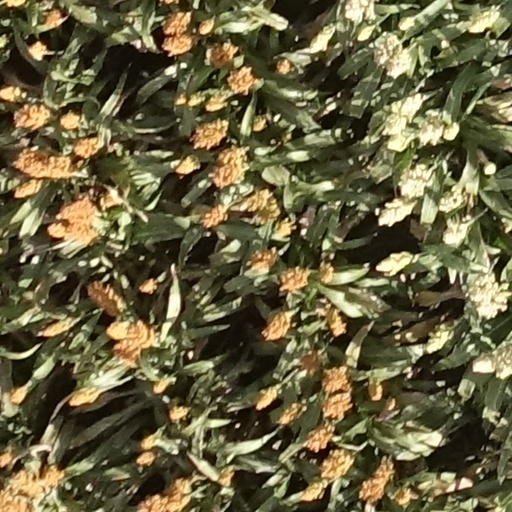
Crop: sorghum